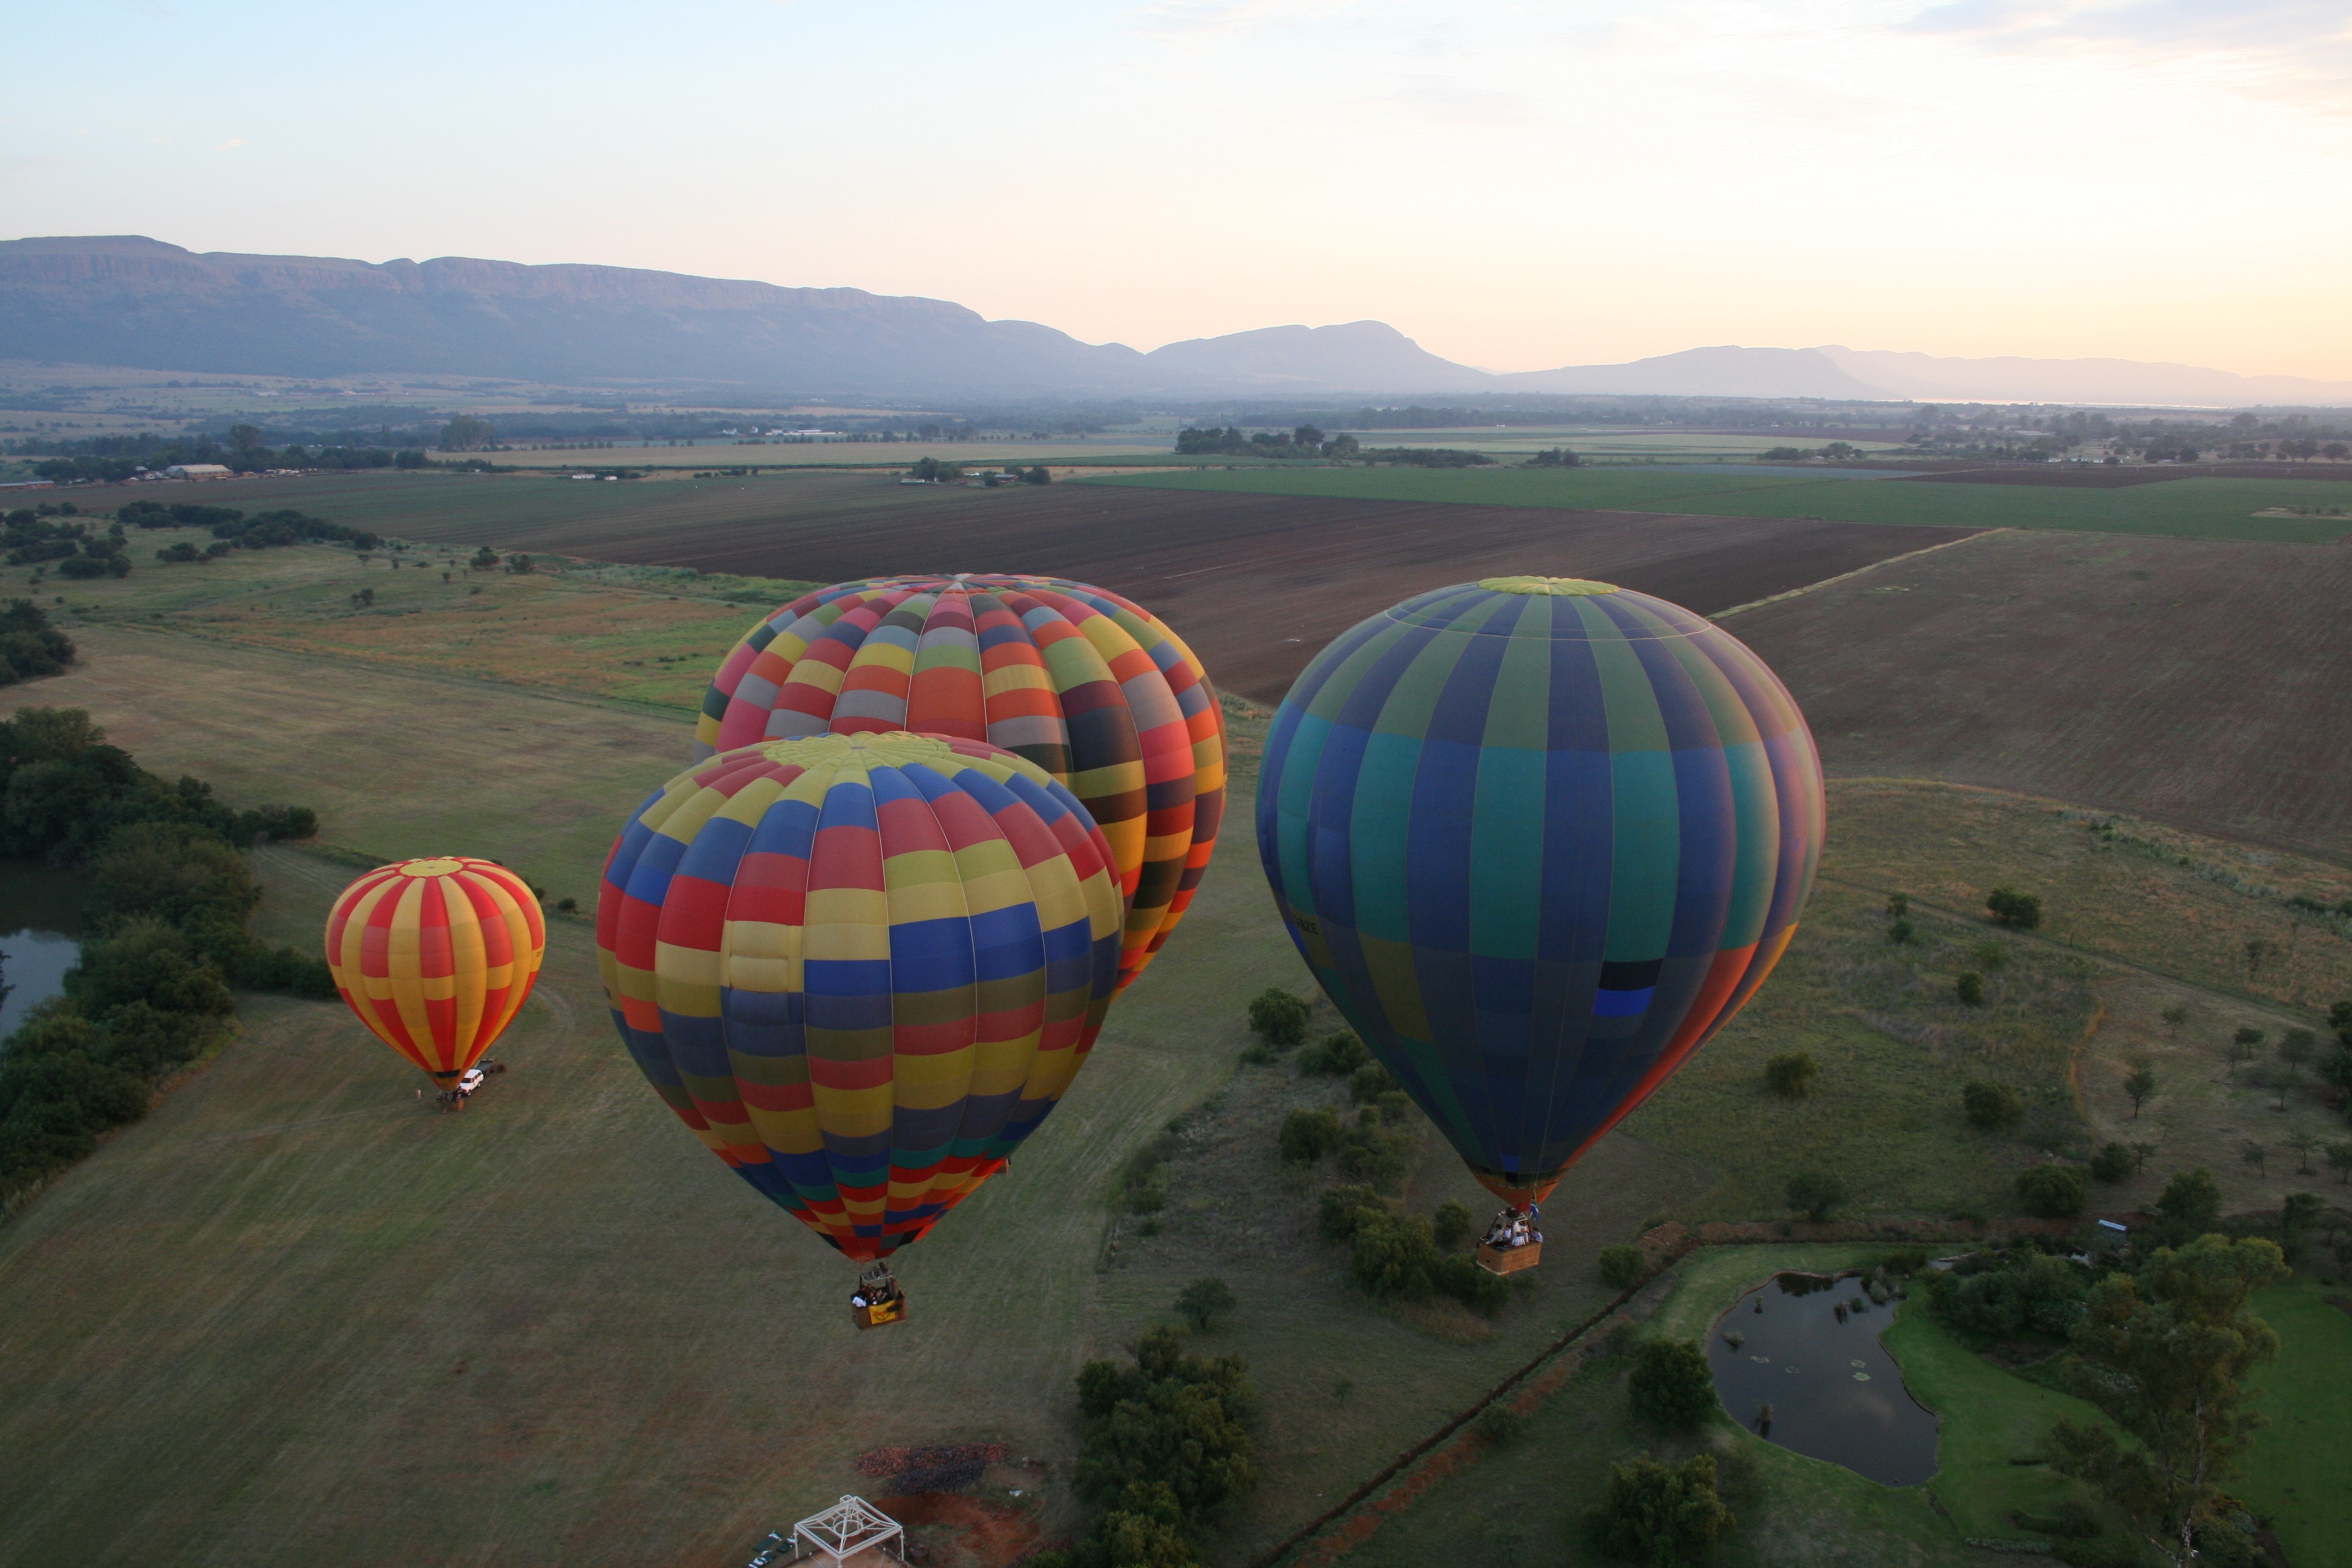
outdoor, sky, sport, field, air, balloon, hot air balloon, adventure, flying, fly, aircraft, recreation, high, vehicle, scenic, journey, aviation, colourful, flight, scenery, soar, freedom, float, colorful, basket, aerial, leisure, toy, fun, mountains, hot, experience, inflate, ballooning, hotair, hot air ballooning, atmosphere of earth